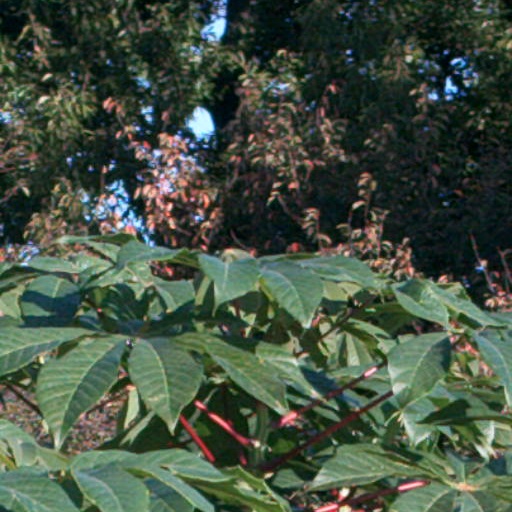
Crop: cassava